Masei

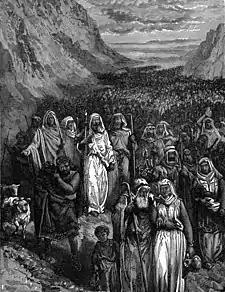
The March of the Israelites Through the Wilderness (illustration from the 1897 "Bible Pictures and What They Teach Us" by Charles Foster)

With the Cities of Refuge in Numbers 35:6-34, Divine intervention replaces a system of vengeance with a system of justice, much as in the play of the 5th century BCE Greek playwright Aeschylus "The Eumenides", the third part of "The Oresteia", the goddess Athena’s intervention helps to replace vengeance with trial by jury.